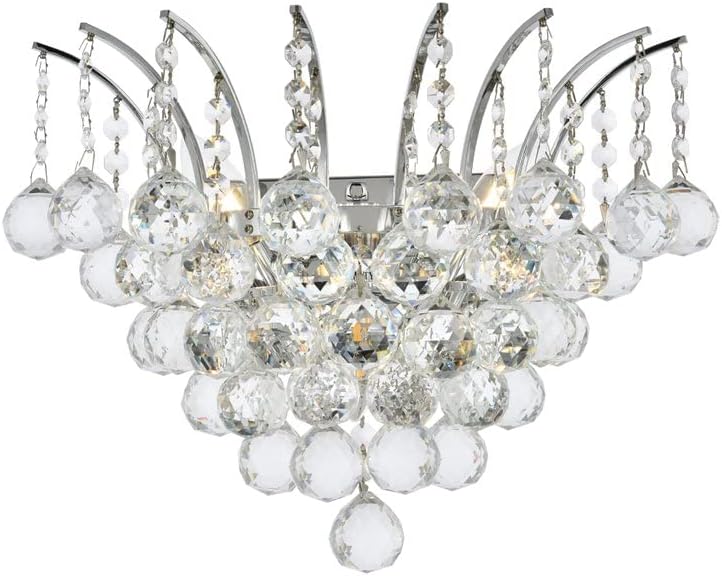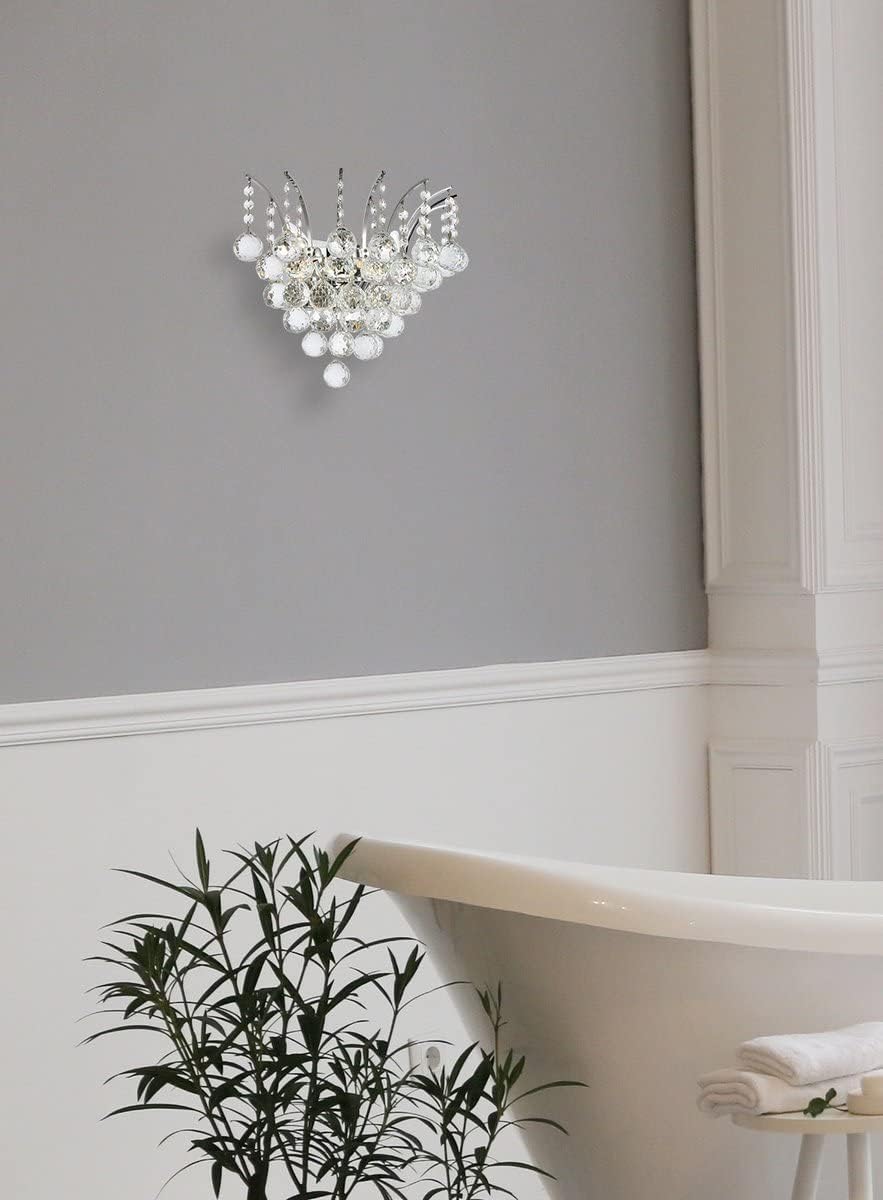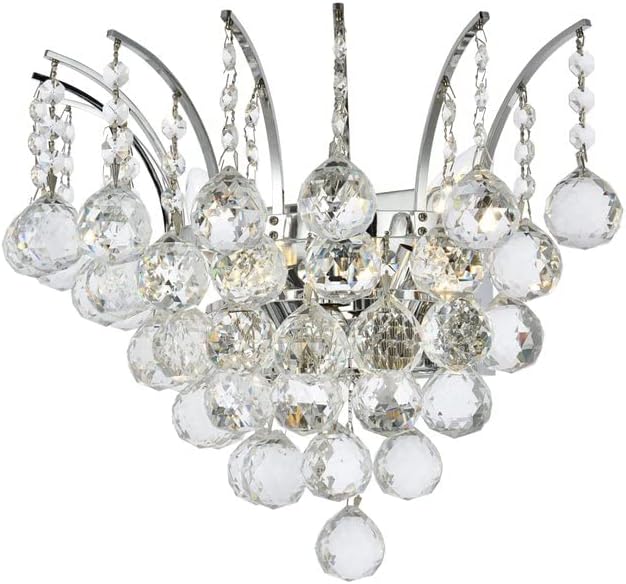
Elegant Lighting 8031W16C/EC Elegant Cut Victoria 3-Light Wall Sconce, Finished in Chrome with Clear Crystals
Category: Tools & Home Improvement
Elegant Lighting 8031W16C Victoria 3-Light Crystal Wall Sconce, Finished in Chrome with Clear Crystals Elegant Lighting 8031W16C Features: Base Finish: Chrome with Clear Crystal Choose from Royal Cut, Elegant Cut, Swarovski Spectra or Swarovski Elements Crystal Types: Royal Cut- a combination of high quality, lead-free, machine cut and polished crystals, and full-lead machine-cut crystals, whose appearance rivals that of a more expensive chandelier crystal Elegant Cut- Elegant Cut Crystals consist of 30% high quality full-lead machine-cut crystal that is above industry standards. It possesses sharp faceting polished to a visual radiance Swarovski Spectra- Beautiful and reliable quality crystal by Swarovski Swarovski Elements- An exercise in technical perfection, Swarovski Elements crystal meets all standards of perfection. It is original, flawless and brilliant, possessing lead oxide in excess of 33%. Made in Austria, each facet is perfectly cut and polished by machine to maintain optical purity and consistency Uses (3) 60-Watt Candelabra Base Bulbs (not included)Hanging weight 14 by product Dimensions: 13"H x 16"W x 8"ExtFrom the Elegant Lighting Victoria Collection Elegant Lighting, headquartered in Philadelphia, PA, is a premium designer of crystal lighting. Since its inception in the year 2000, Elegant Lighting has made innovative strides in crystal lighting design, that resulted in them becoming the fastest-growing crystal lighting company in the industry. Elegant Lighting actively ensures, throughout every step of production, that the lighting you purchase is a beautiful piece of art, and that it graces your home or business with its sheer perfection.
Features: Finish: Chrome, Style: Crystal | Type of Bulb: Candelabra, Wattage: 60 | Length: 8.00in, Width: 16.00in, Height: 13.00in.Elegant Cut Clear Crystal Victoria 3-Light Crystal Wall Sconce